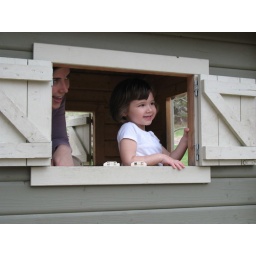
missy and sammy in the shade tree house